Federico Fernández Cavada

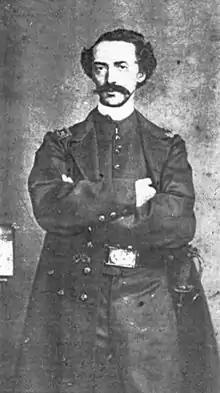
Federico's brother Capt. Adolfo Fernández Cavada

After the war, Fernández Cavada was appointed United States consul at Trinidad, Cuba. Fernández Cavada met and befriended General Thomas Jordan, who was chief of staff of the Cuban Liberation Army under the provincial government presided by Carlos Manuel de Céspedes. Jordan was a United States citizen who had served as a general in the Confederate army during the American Civil War.